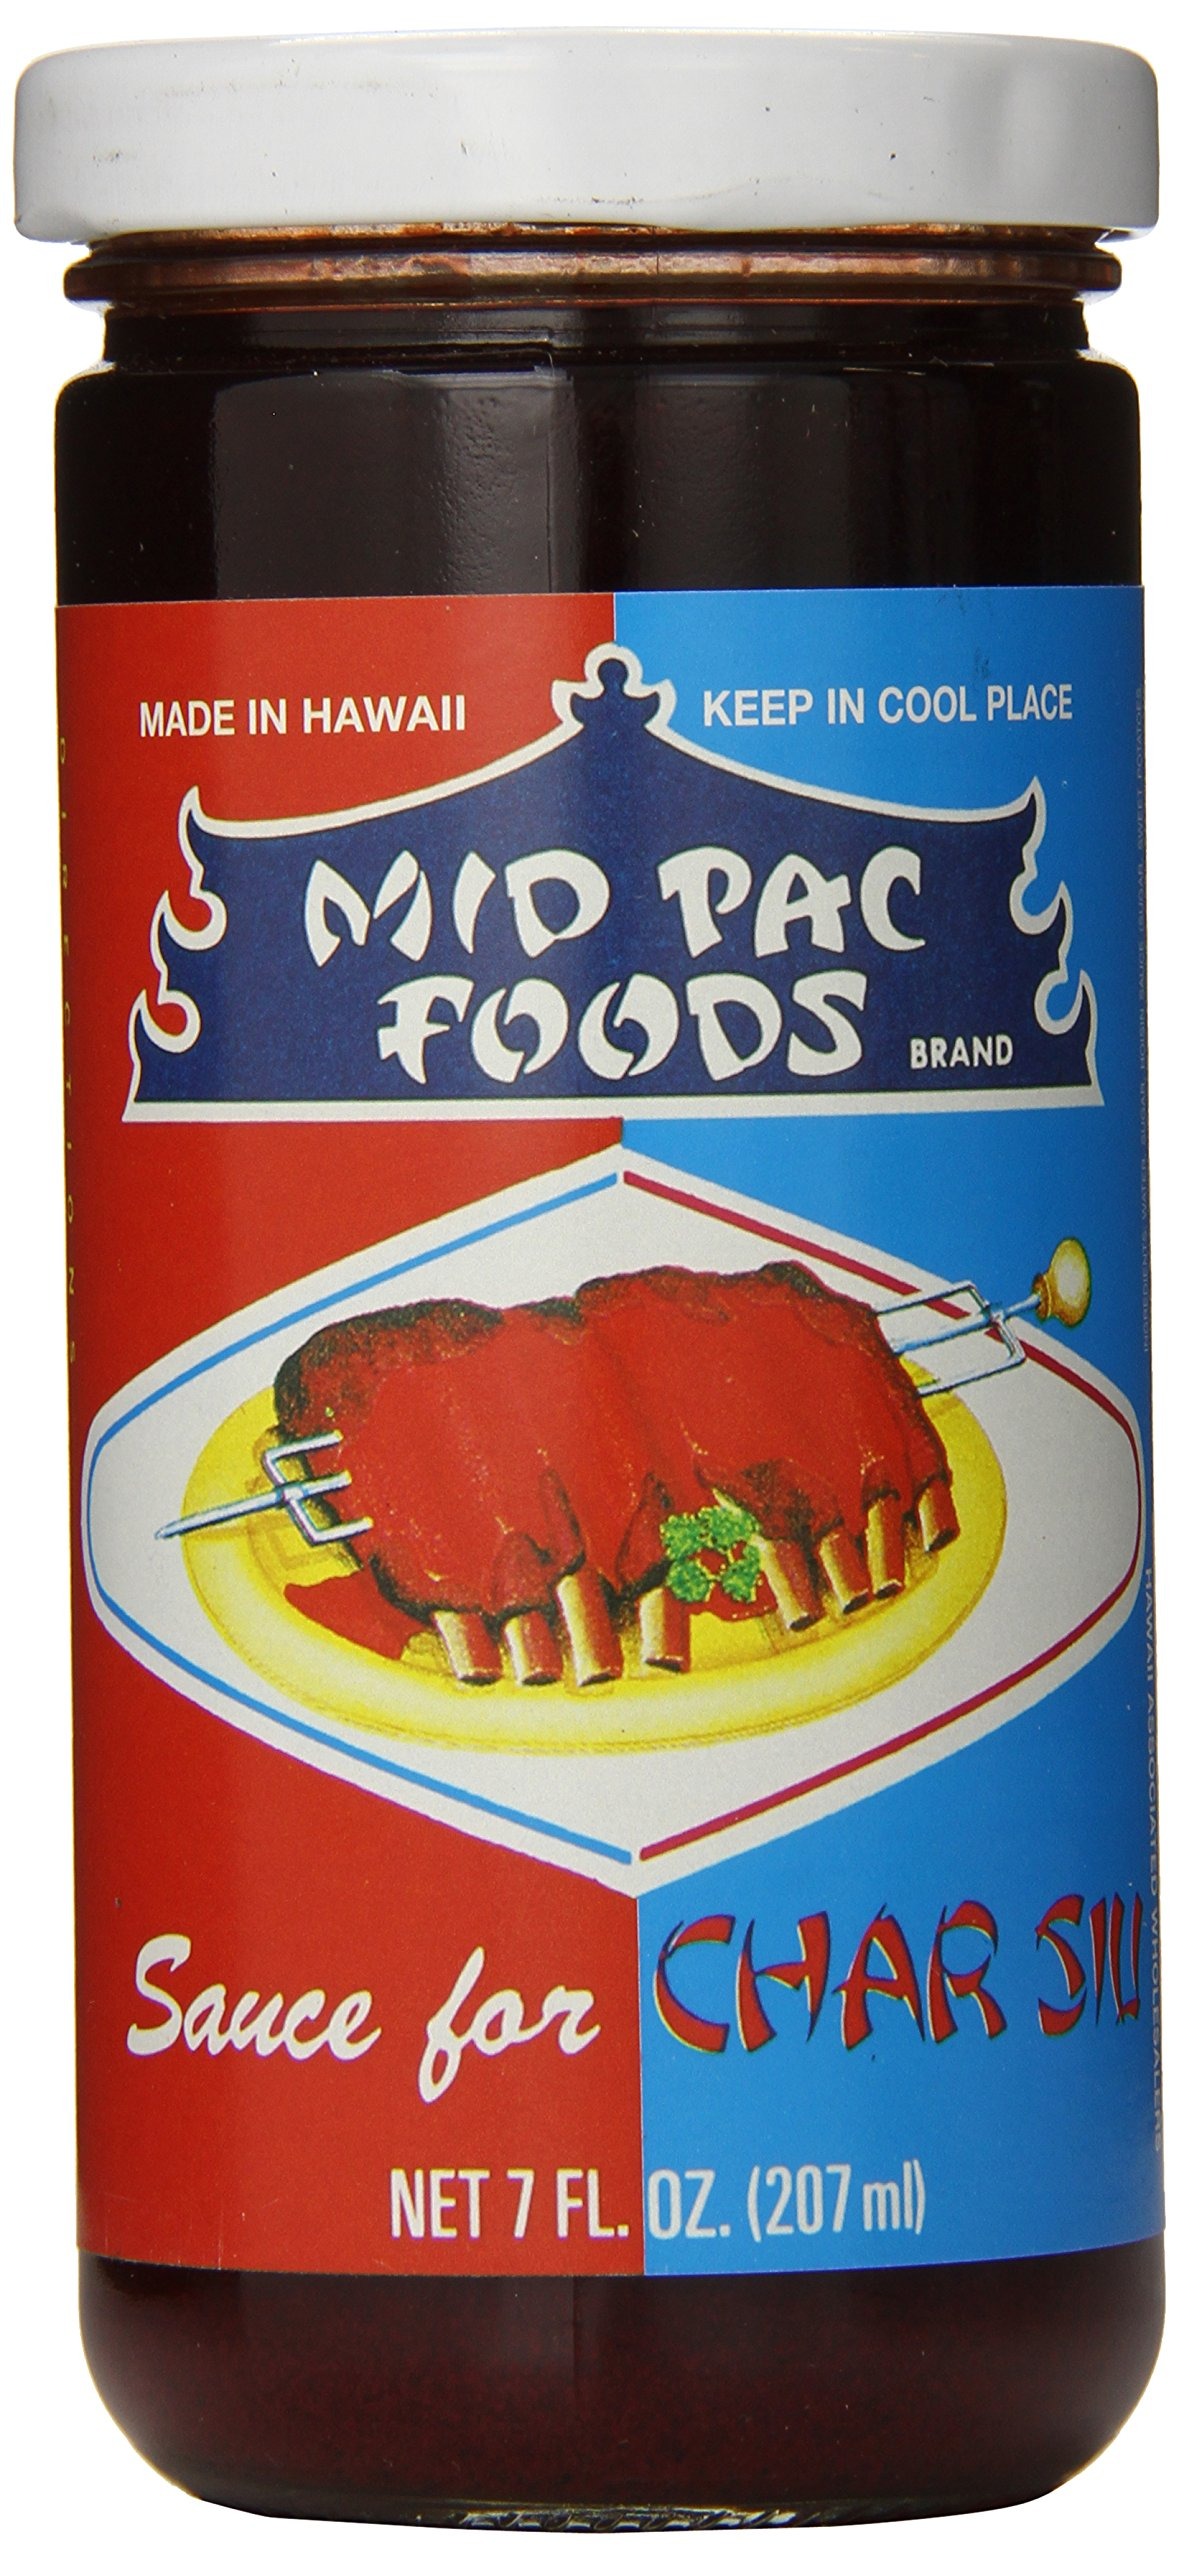
Item Name: Mid Pac Sauce, Char Siu, 7 Ounce
Bullet Point: Made in Hawaii
Value: 7.0
Unit: ounce

Price: 7.44